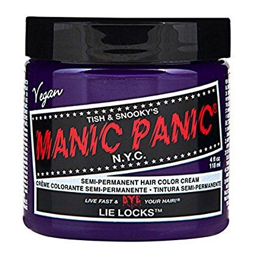
oz hair dye * want to know more , click on the image .